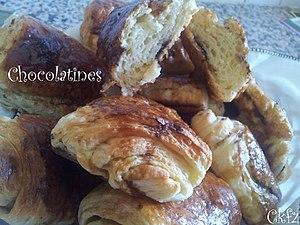
Chocolatines fait maison This is an image of food from Morocco